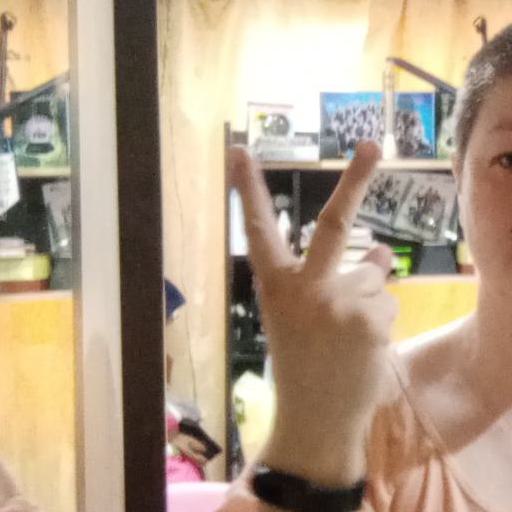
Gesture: peace_inverted